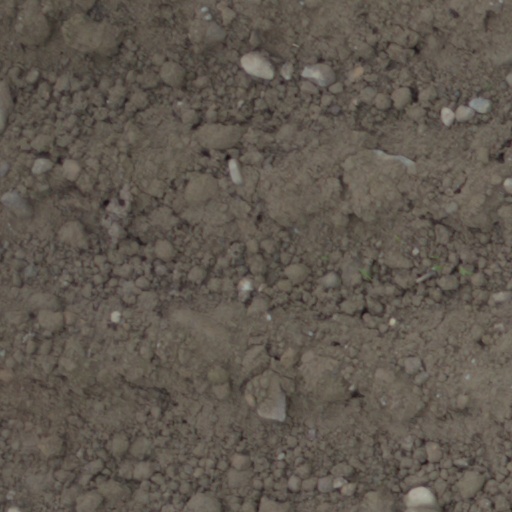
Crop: wheat